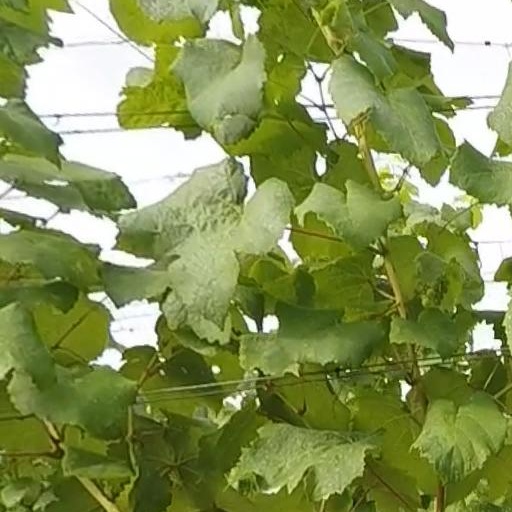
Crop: grape